Women's football in Turkey

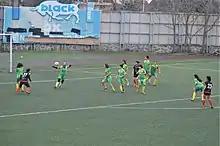
Turkish Women's Second League match between Akdeniz Nurçelik Spor (black/red) and Osmaniye Kadın Spor (green/yellow) in the 2018–19 season.

The Women's Second League is the regional organization for all the clubs, which do not take part in the Women's First League. At the end of each league season, last placed teams of the First League are relegated to the Second League. The top standing teams of the Second League are promoted to the First League. Since there exist no lower-level league than the Second League, no relegation takes place from this league.